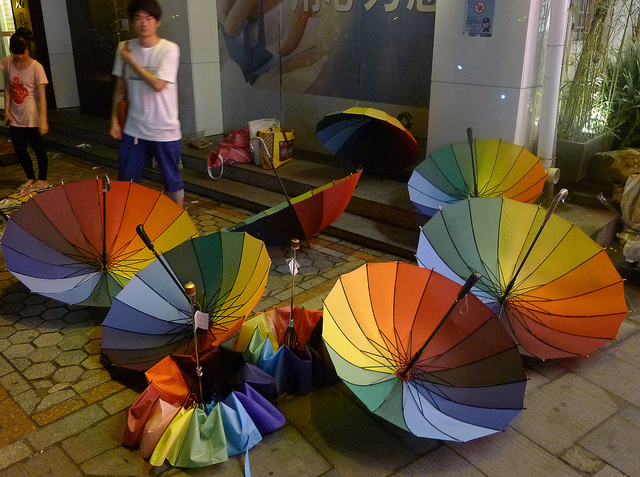
user: Given an image and a question. Answer the question in a short answer. Question: Other than rain what else might people use these for? Short Answer:
assistant: sun protection